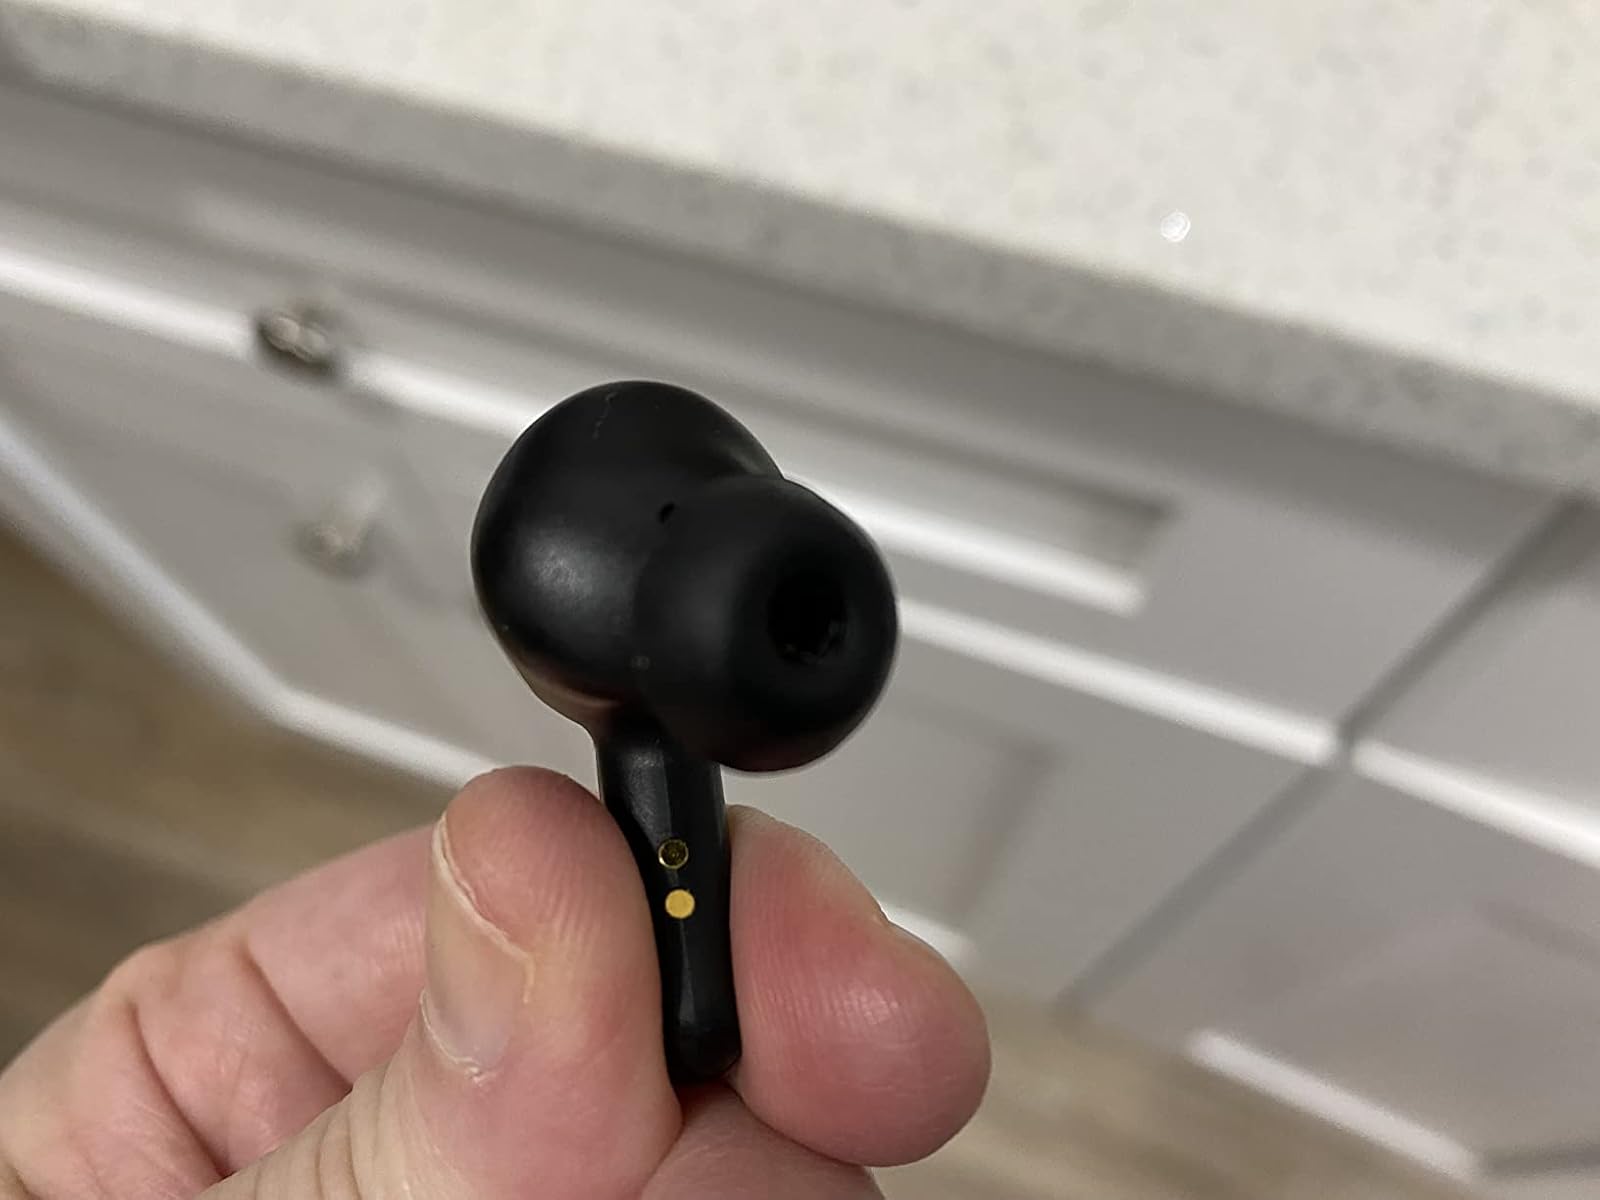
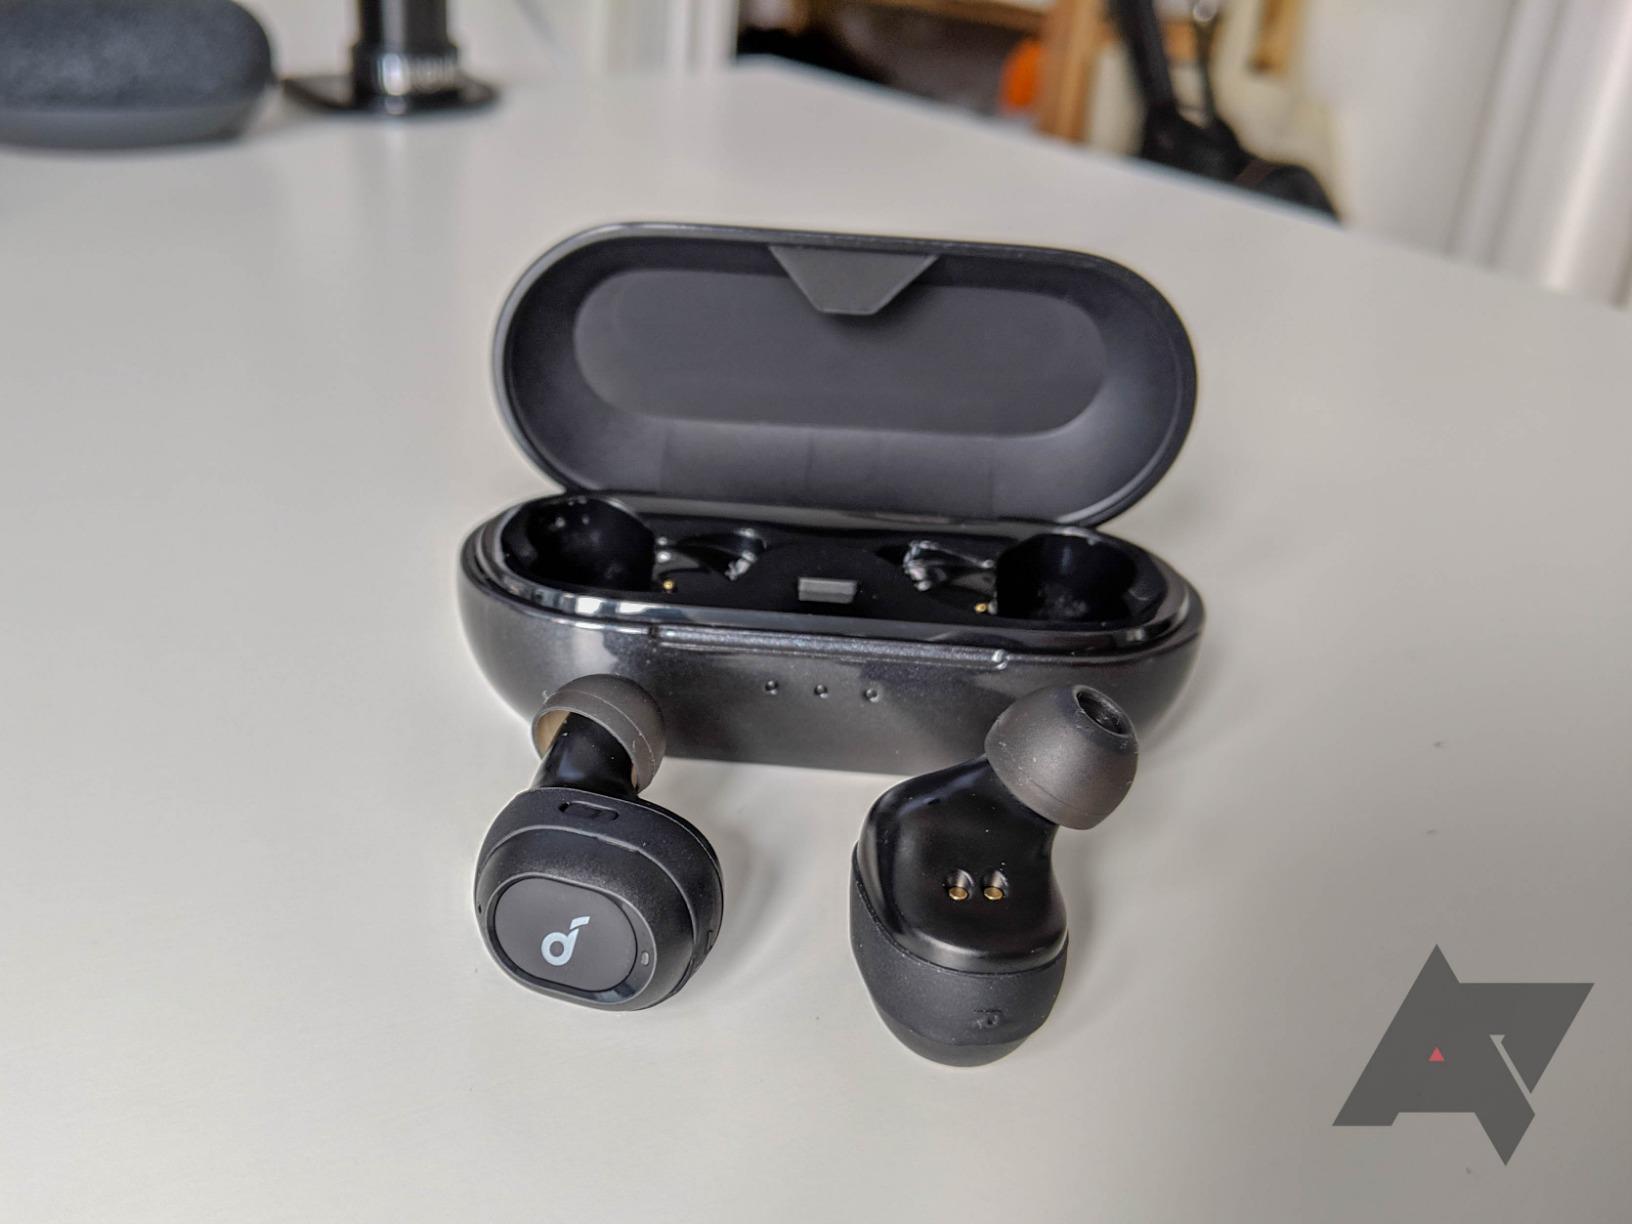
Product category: earbuds
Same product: no